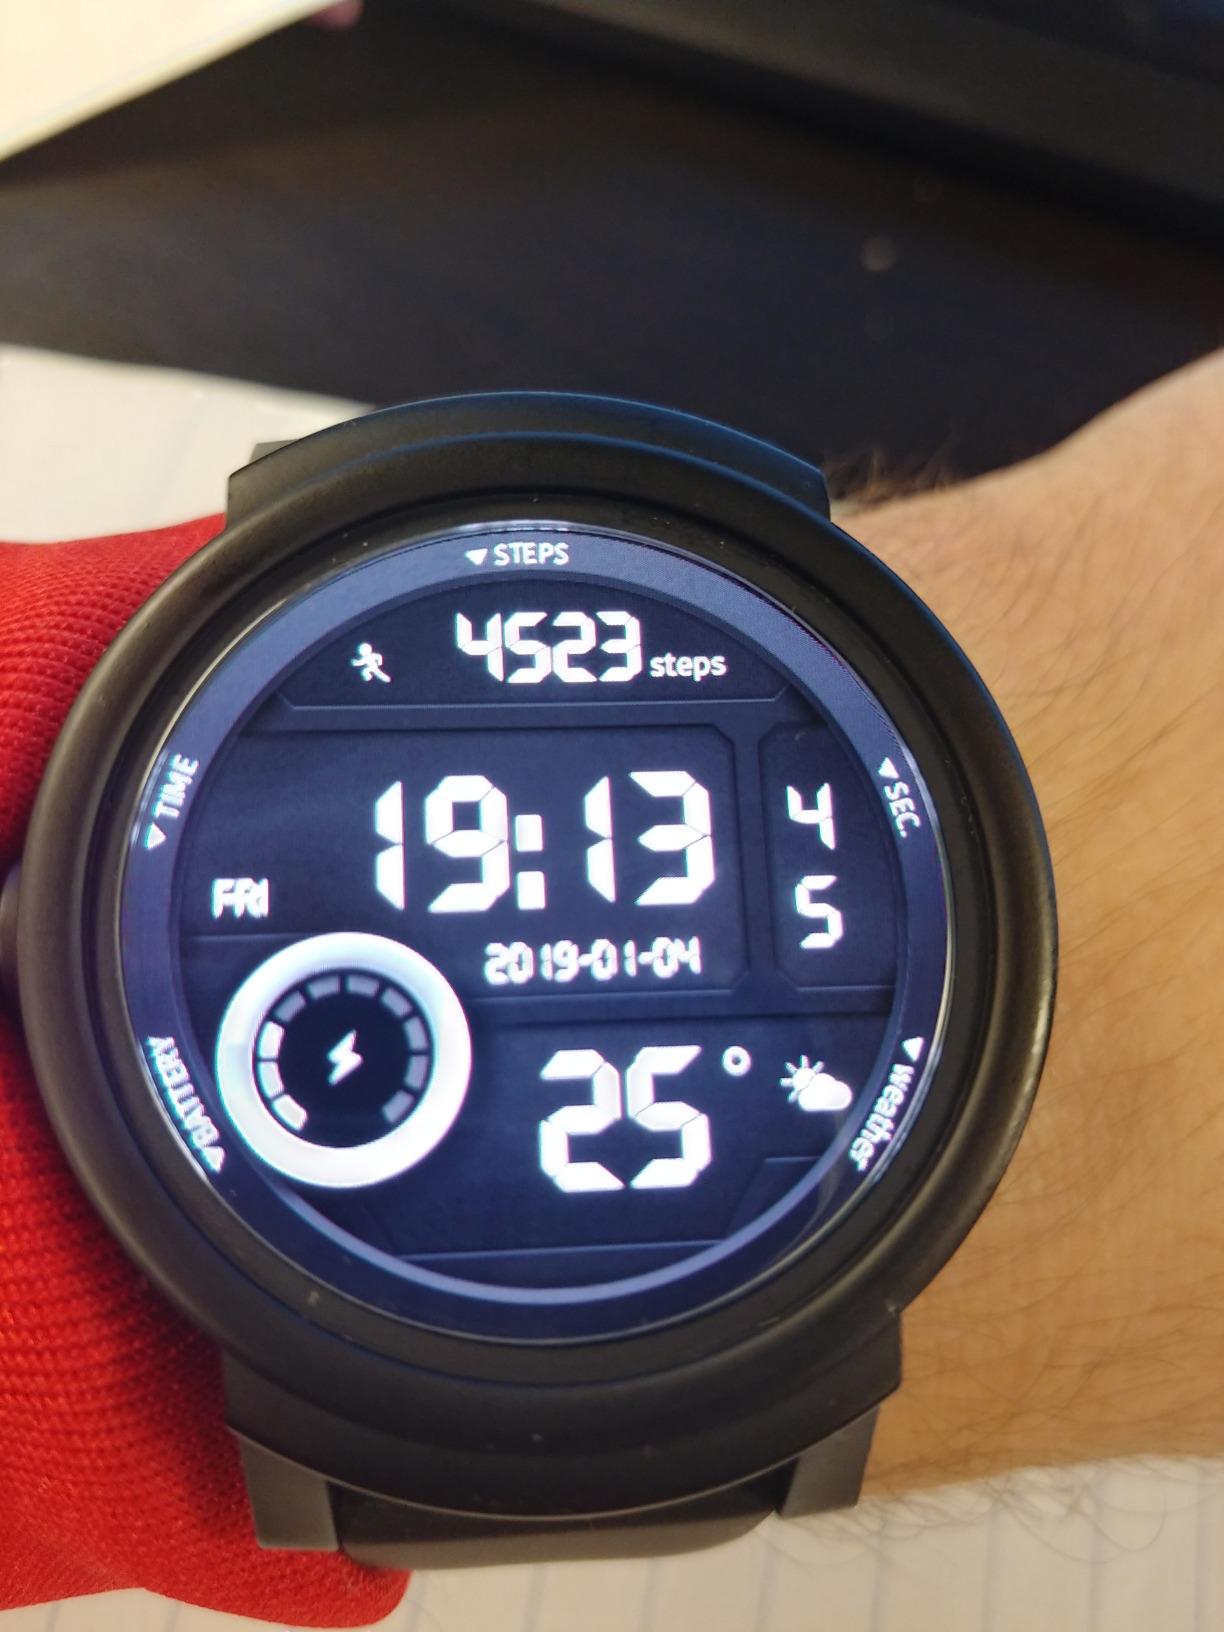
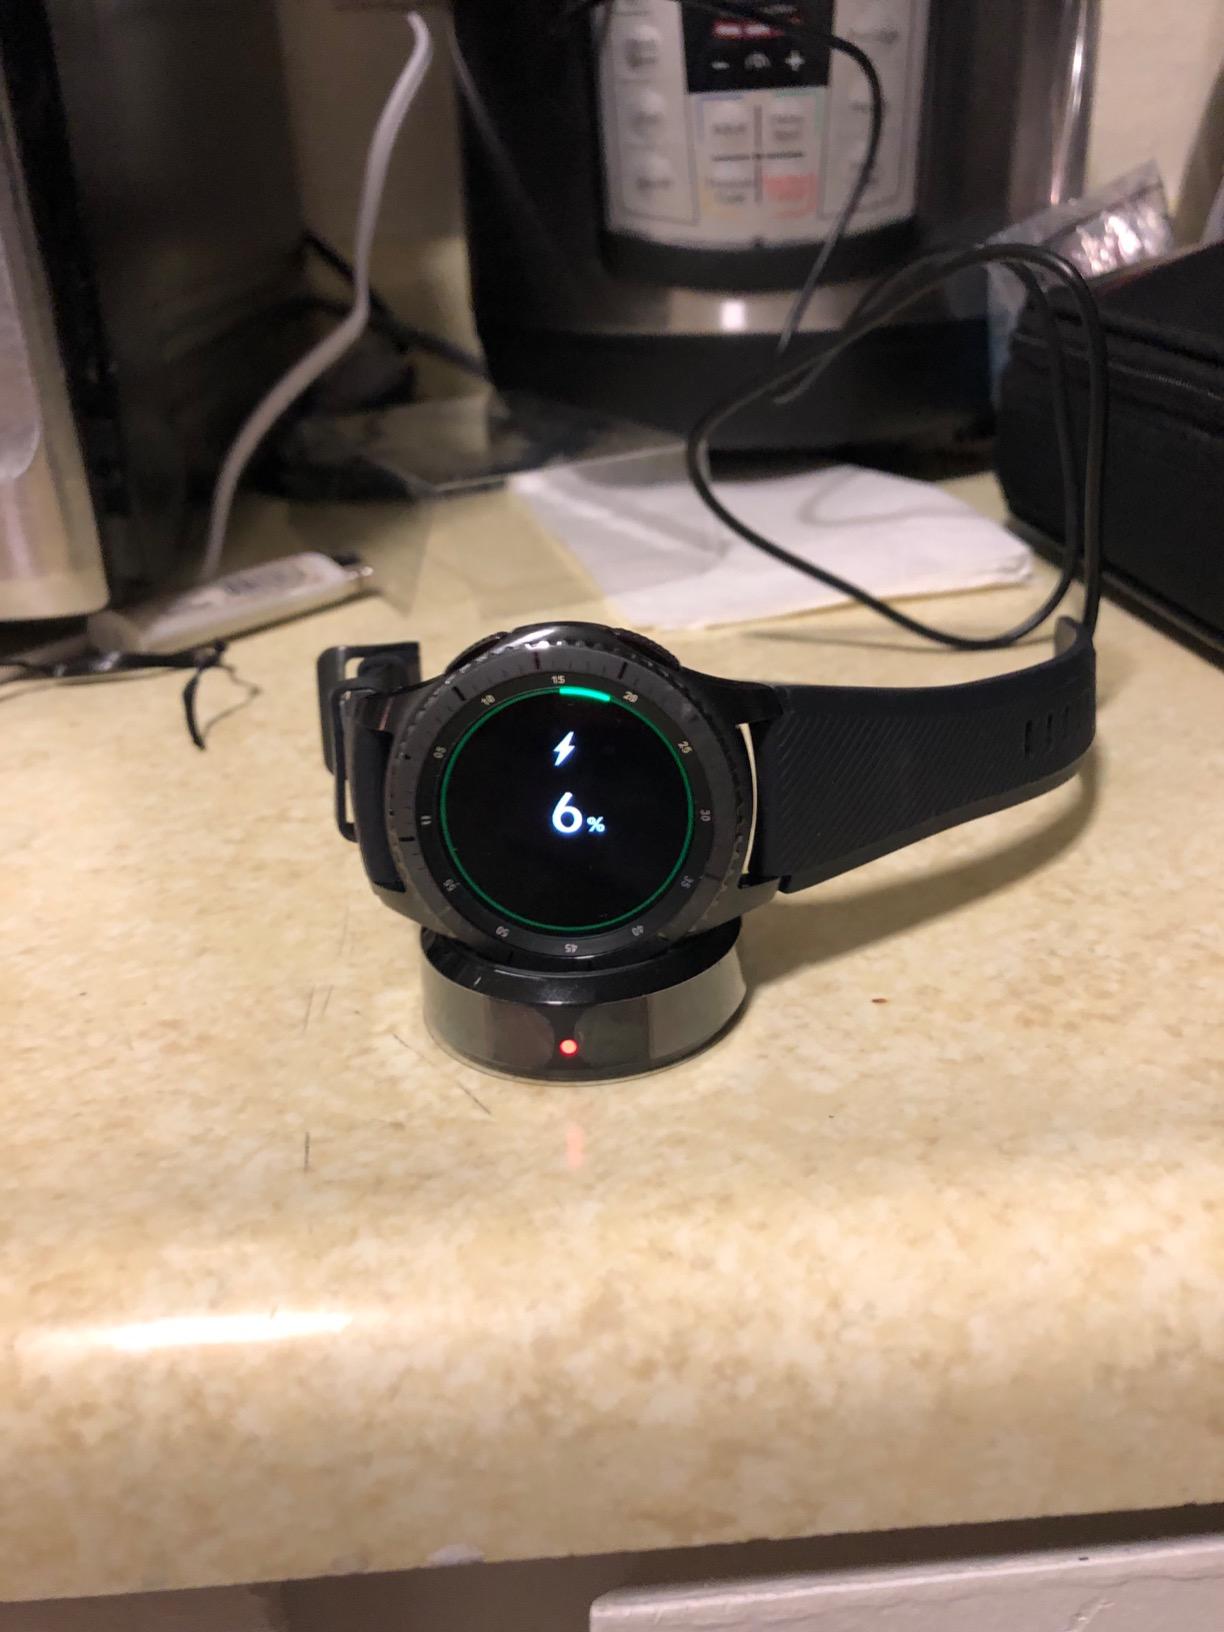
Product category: smartwatch
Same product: no